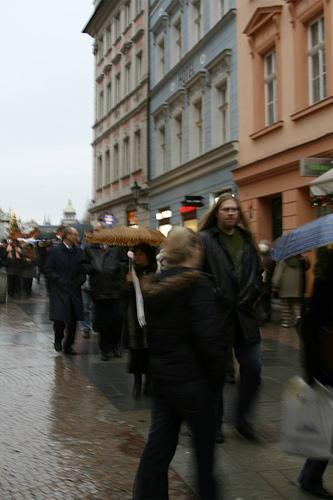
Weather: rain or strom